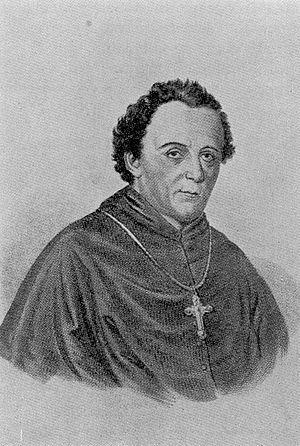
Carlo Bartolomeo Romilli, est un archevêque de Milan.